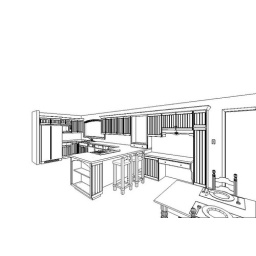
Getting very close! going to move the microwave to over the counter and straighten up over the desk